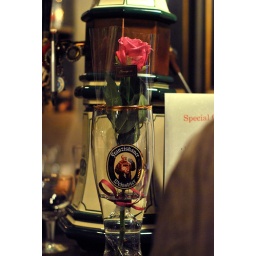
a rose in Flanziskaner Weisse glass